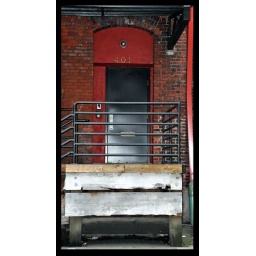
A little red entry door I passed in NW